Treblinka trials

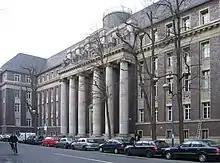
Düsseldorf District Court ("Land- und Amtsgericht Düsseldorf"). Trial location, 2008 photo.

The two Treblinka trials concerning the Treblinka extermination camp personnel began in 1964. Held at Düsseldorf in West Germany, they were the two judicial trials in a series of similar war crime trials held during the early 1960s, such as the Jerusalem Adolf Eichmann trial (1961) and the Frankfurt Auschwitz trials (1963–65), as a result of which the general public came to realize the extent of the crimes that some two decades earlier had been perpetrated in occupied Poland by German bureaucrats and their willing executioners. In the subsequent years, separate trials dealt with personnel of the Bełżec (1963–65), Sobibor (1966), and Majdanek (1975–81) extermination camps.